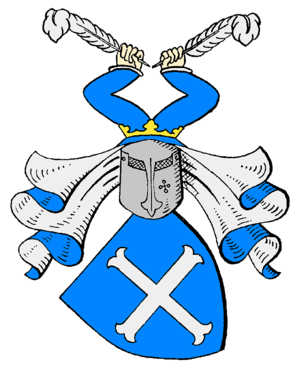
Bentinck
Familiens våben
Bentinck er en tysk, hollandsk og engelsk adelsfamilie. Slægten kommer oprindeligt fra Pfalz. En gren af familien udvandrede til den hollandske provins Gelderland.